Mechanism of action of aspirin

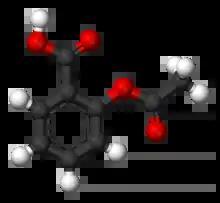
Tridimensional model of the chemical structure of aspirin.

Aspirin causes several different effects in the body, mainly the reduction of inflammation, analgesia (relief of pain), the prevention of clotting, and the reduction of fever. Much of this is believed to be due to decreased production of prostaglandins and TXA2. Aspirin's ability to suppress the production of prostaglandins and thromboxanes is due to its irreversible inactivation of the cyclooxygenase (COX) enzyme. Cyclooxygenase is required for prostaglandin and thromboxane synthesis. Aspirin acts as an acetylating agent where an acetyl group is covalently attached to a serine residue in the active site of the COX enzyme. This makes aspirin different from other NSAIDs (such as diclofenac and ibuprofen), which are reversible inhibitors; aspirin creates an allosteric change in the structure of the COX enzyme. However, other effects of aspirin, such as uncoupling oxidative phosphorylation in mitochondria, and the modulation of signaling through NF-κB, are also being investigated. Some of its effects are like those of salicylic acid, which is not an acetylating agent.